Jeremy Martin

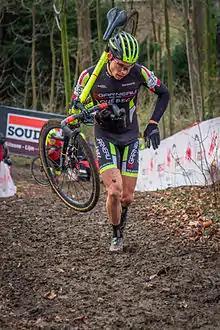

Jeremy Martin (born 25 May 1992) is a Canadian male mountainbiker and cyclo-cross cyclist. He represented his nation on the mountainbike in the men's cross country event at the 2010 UCI Mountain Bike & Trials World Championships and in cyclo-croos in the men's elite event at the 2016 UCI Cyclo-cross World Championships in Heusden-Zolder.